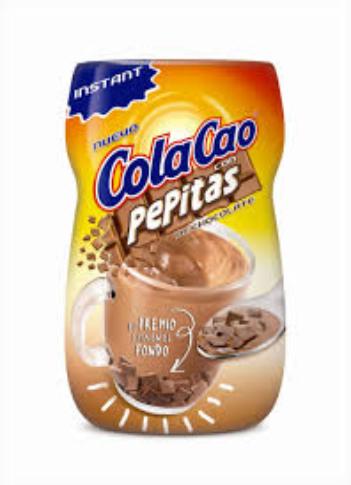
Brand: Cola Cao
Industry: Food